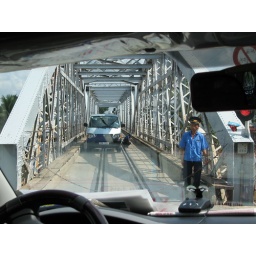
Oneway bridge in Bien Hoa City, also used by train ! waitng for our turn. (2005)